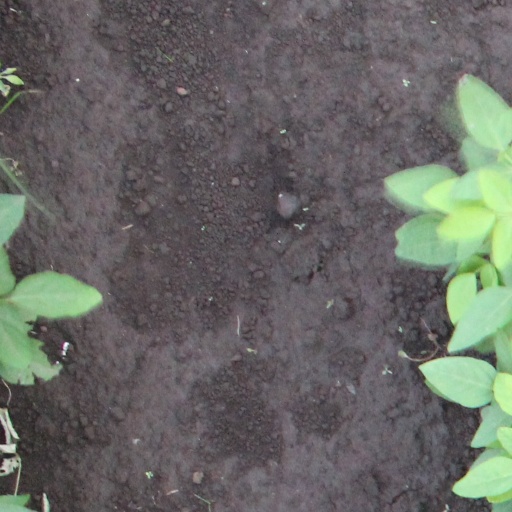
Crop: soybean